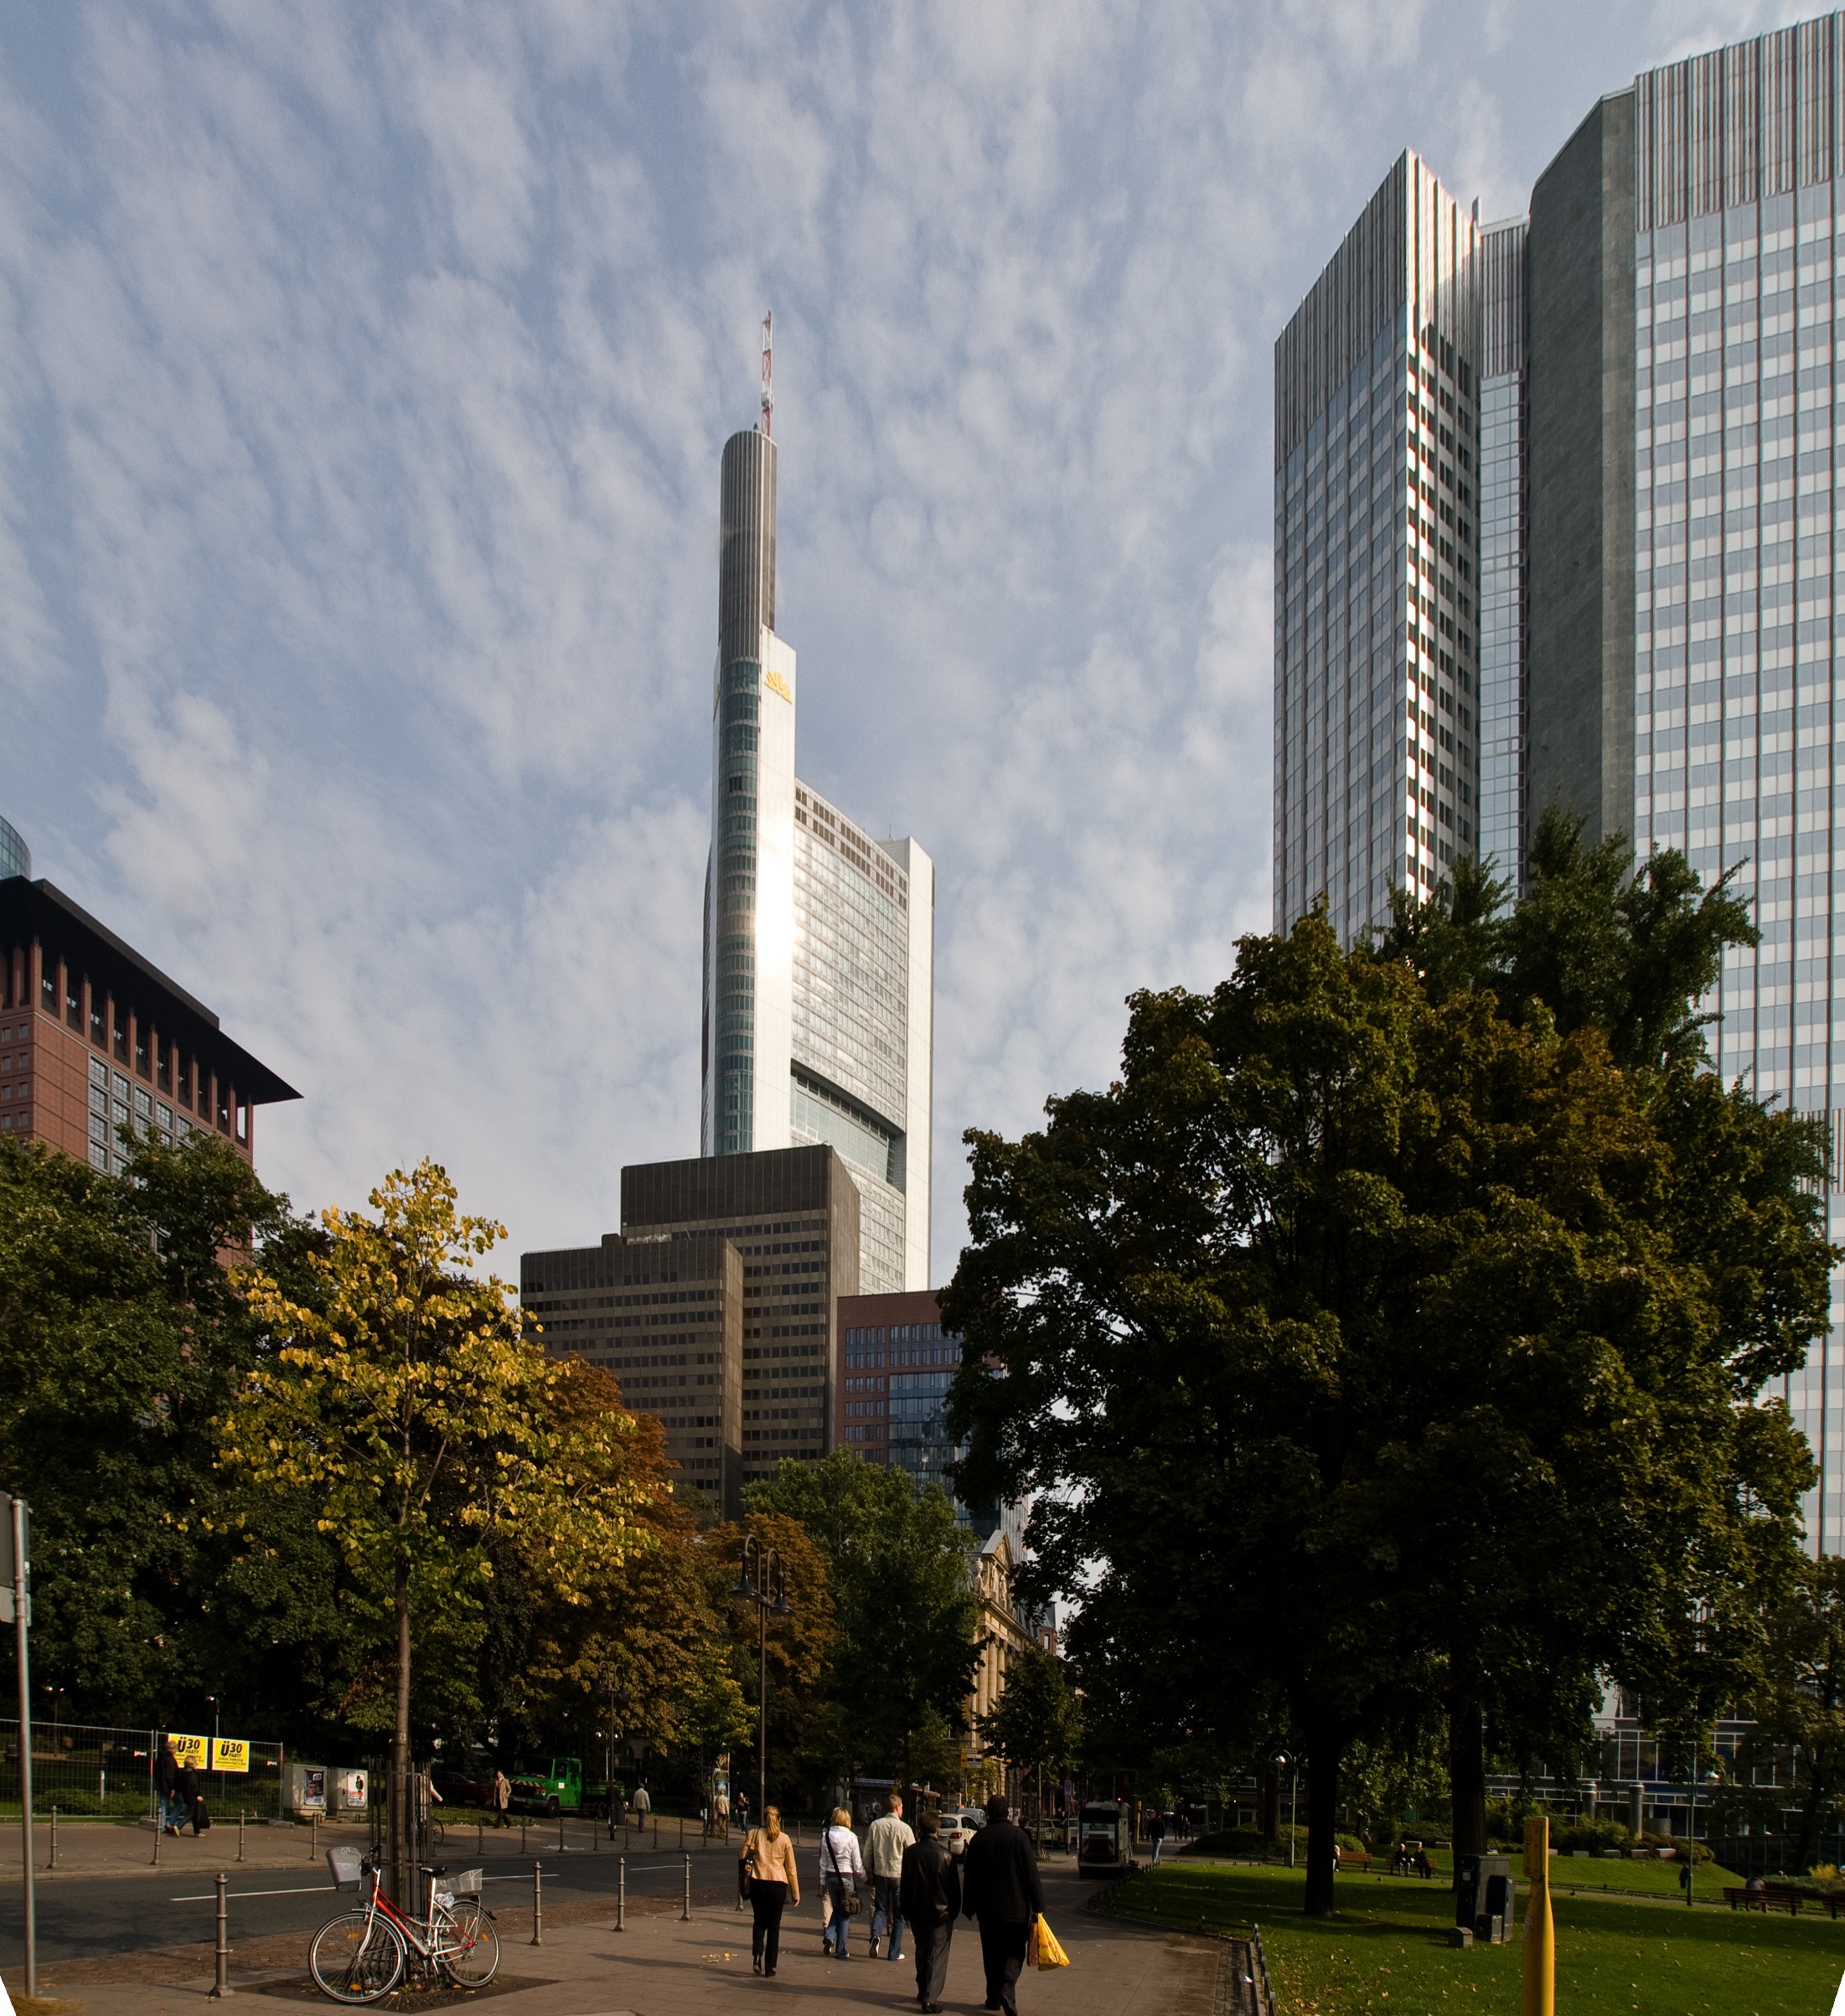
architecture, skyline, building, city, skyscraper, cityscape, downtown, tower, plaza, landmark, tower block, town square, main, frankfurt am main germany, frankfurt, metropolis, neighbourhood, town center, urban area, human settlement, metropolitan area